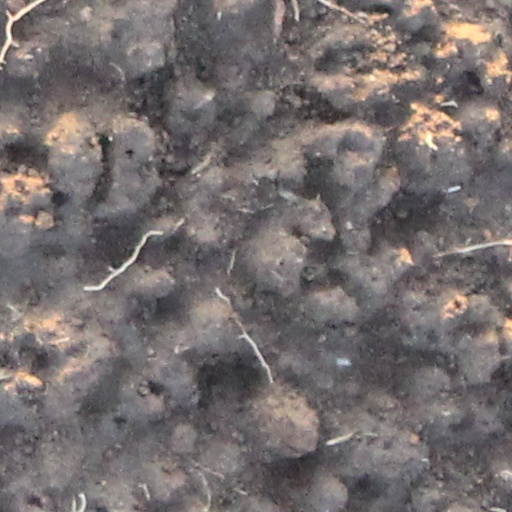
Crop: wheat